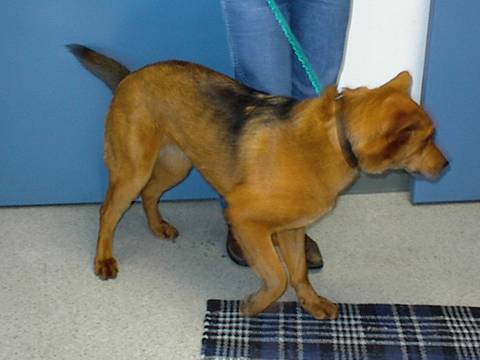
Label: dog